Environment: real
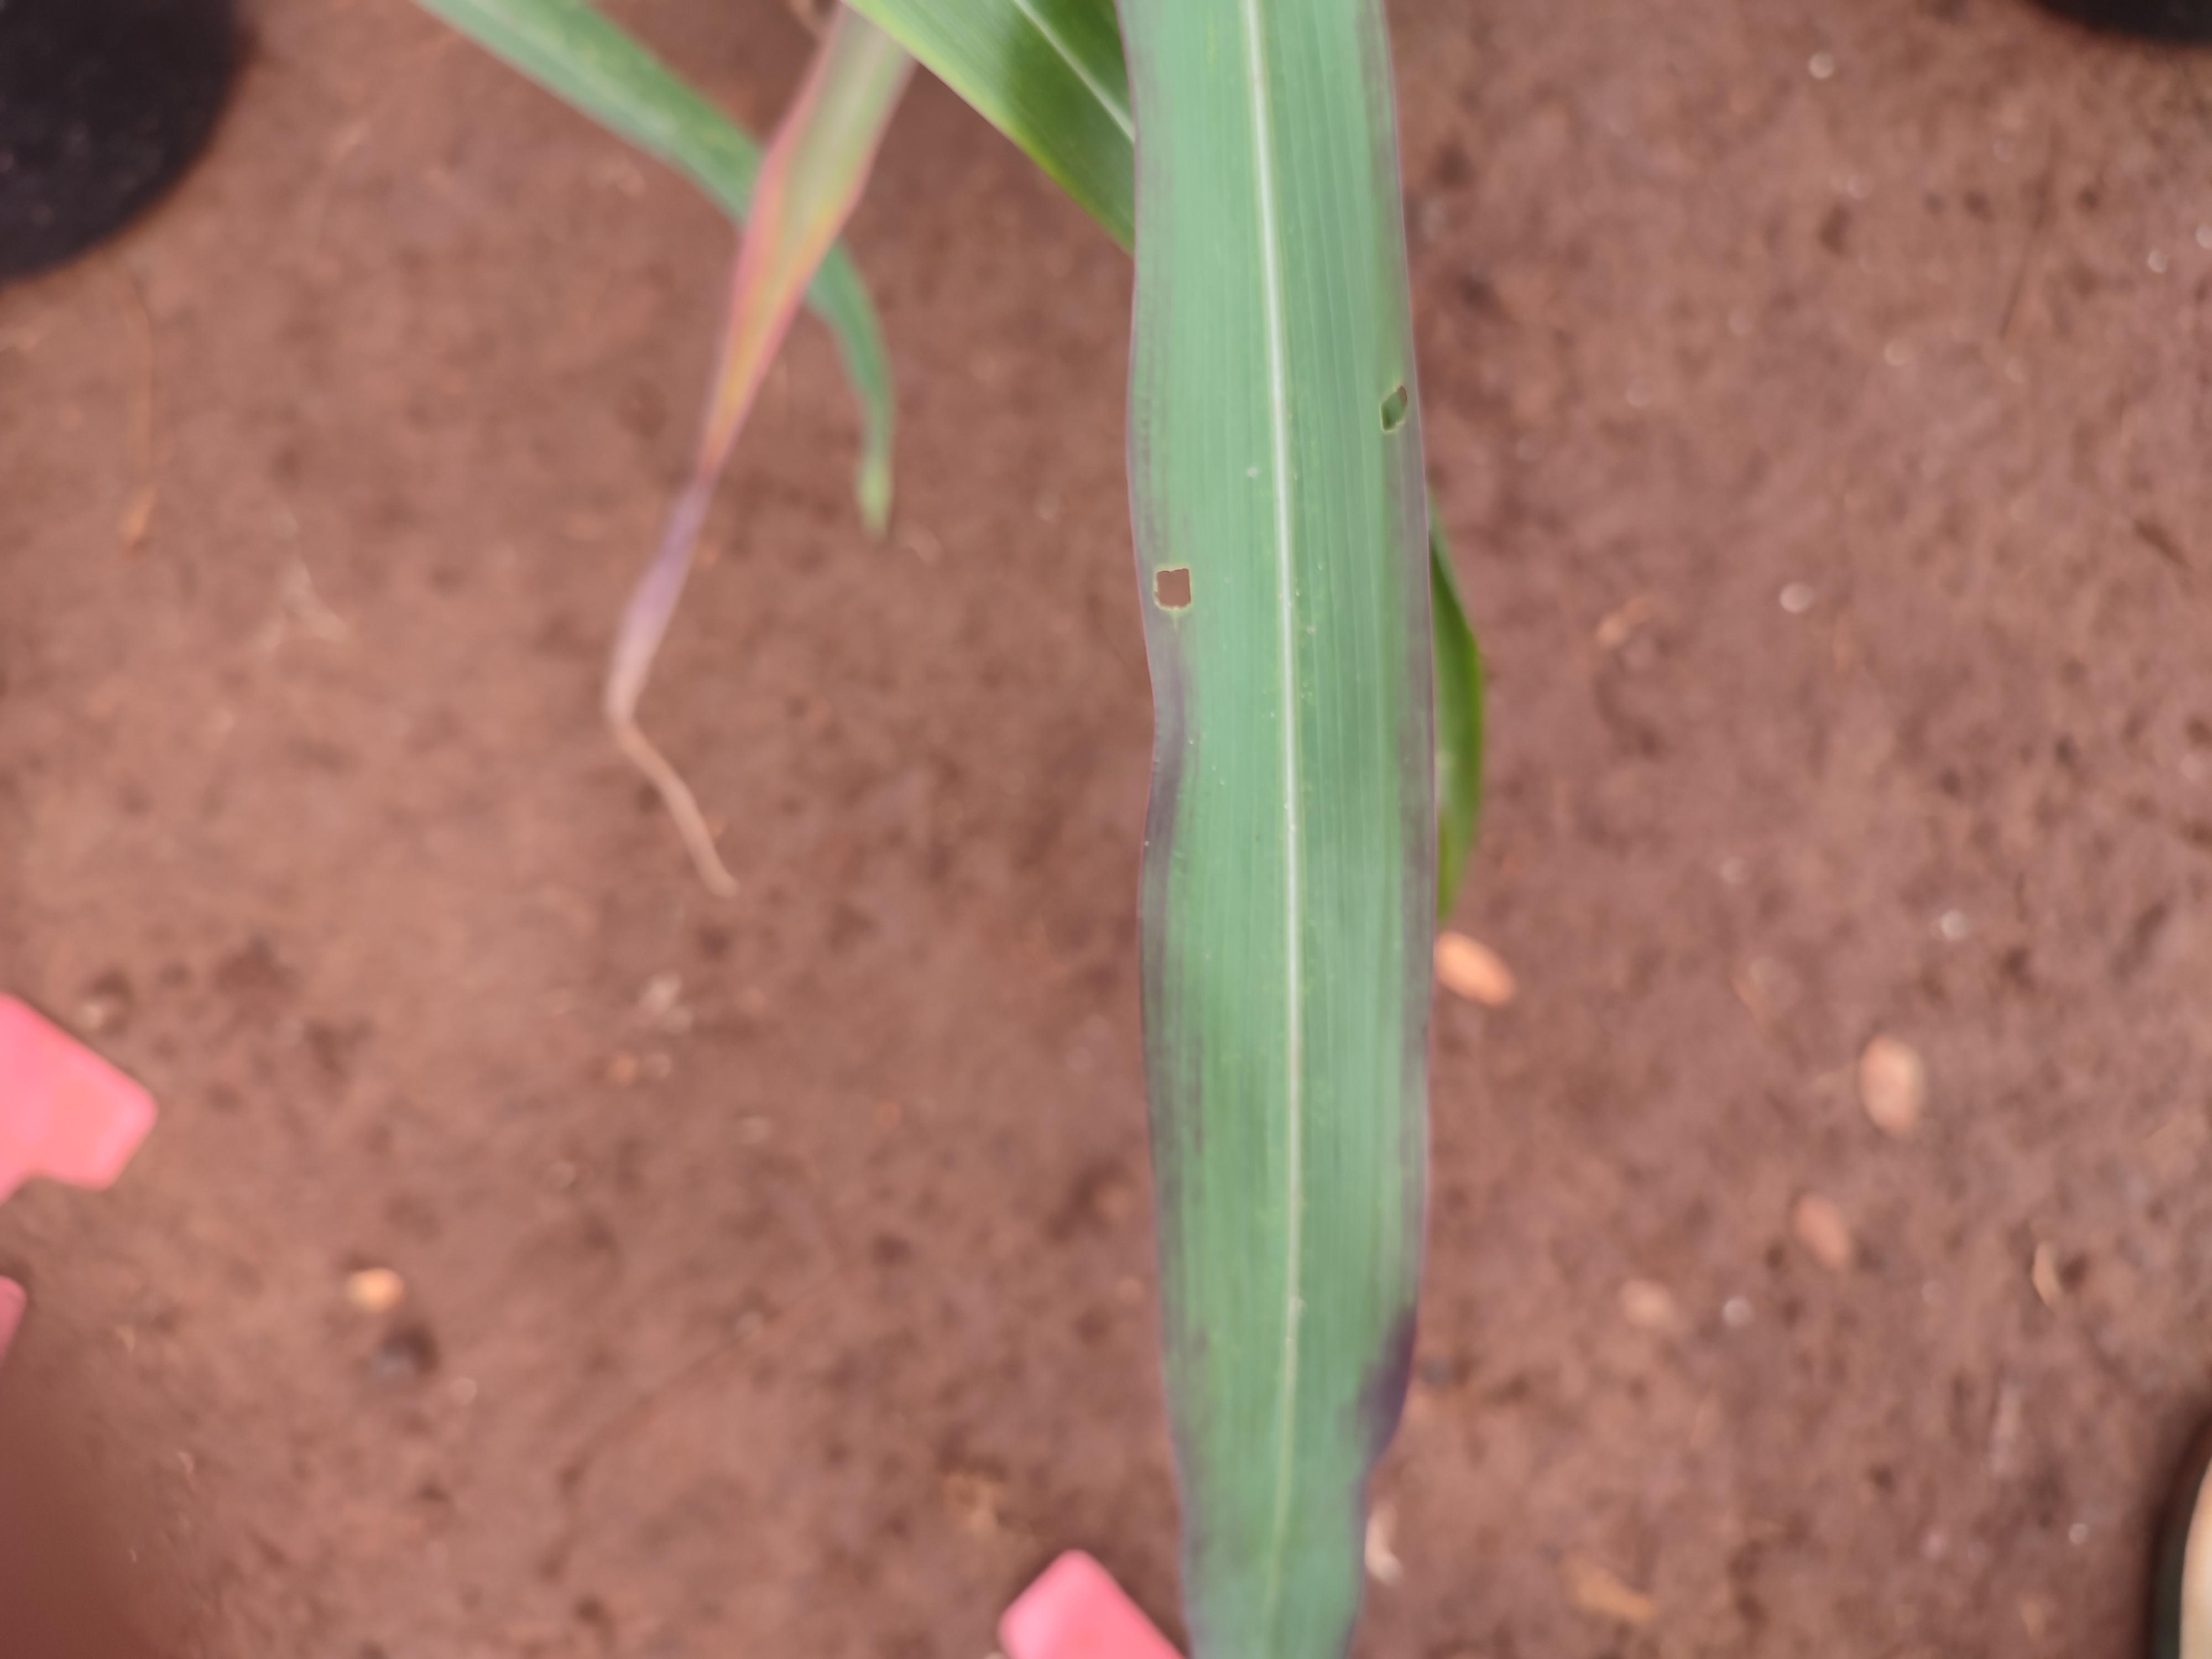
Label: phosphorus_deficiency